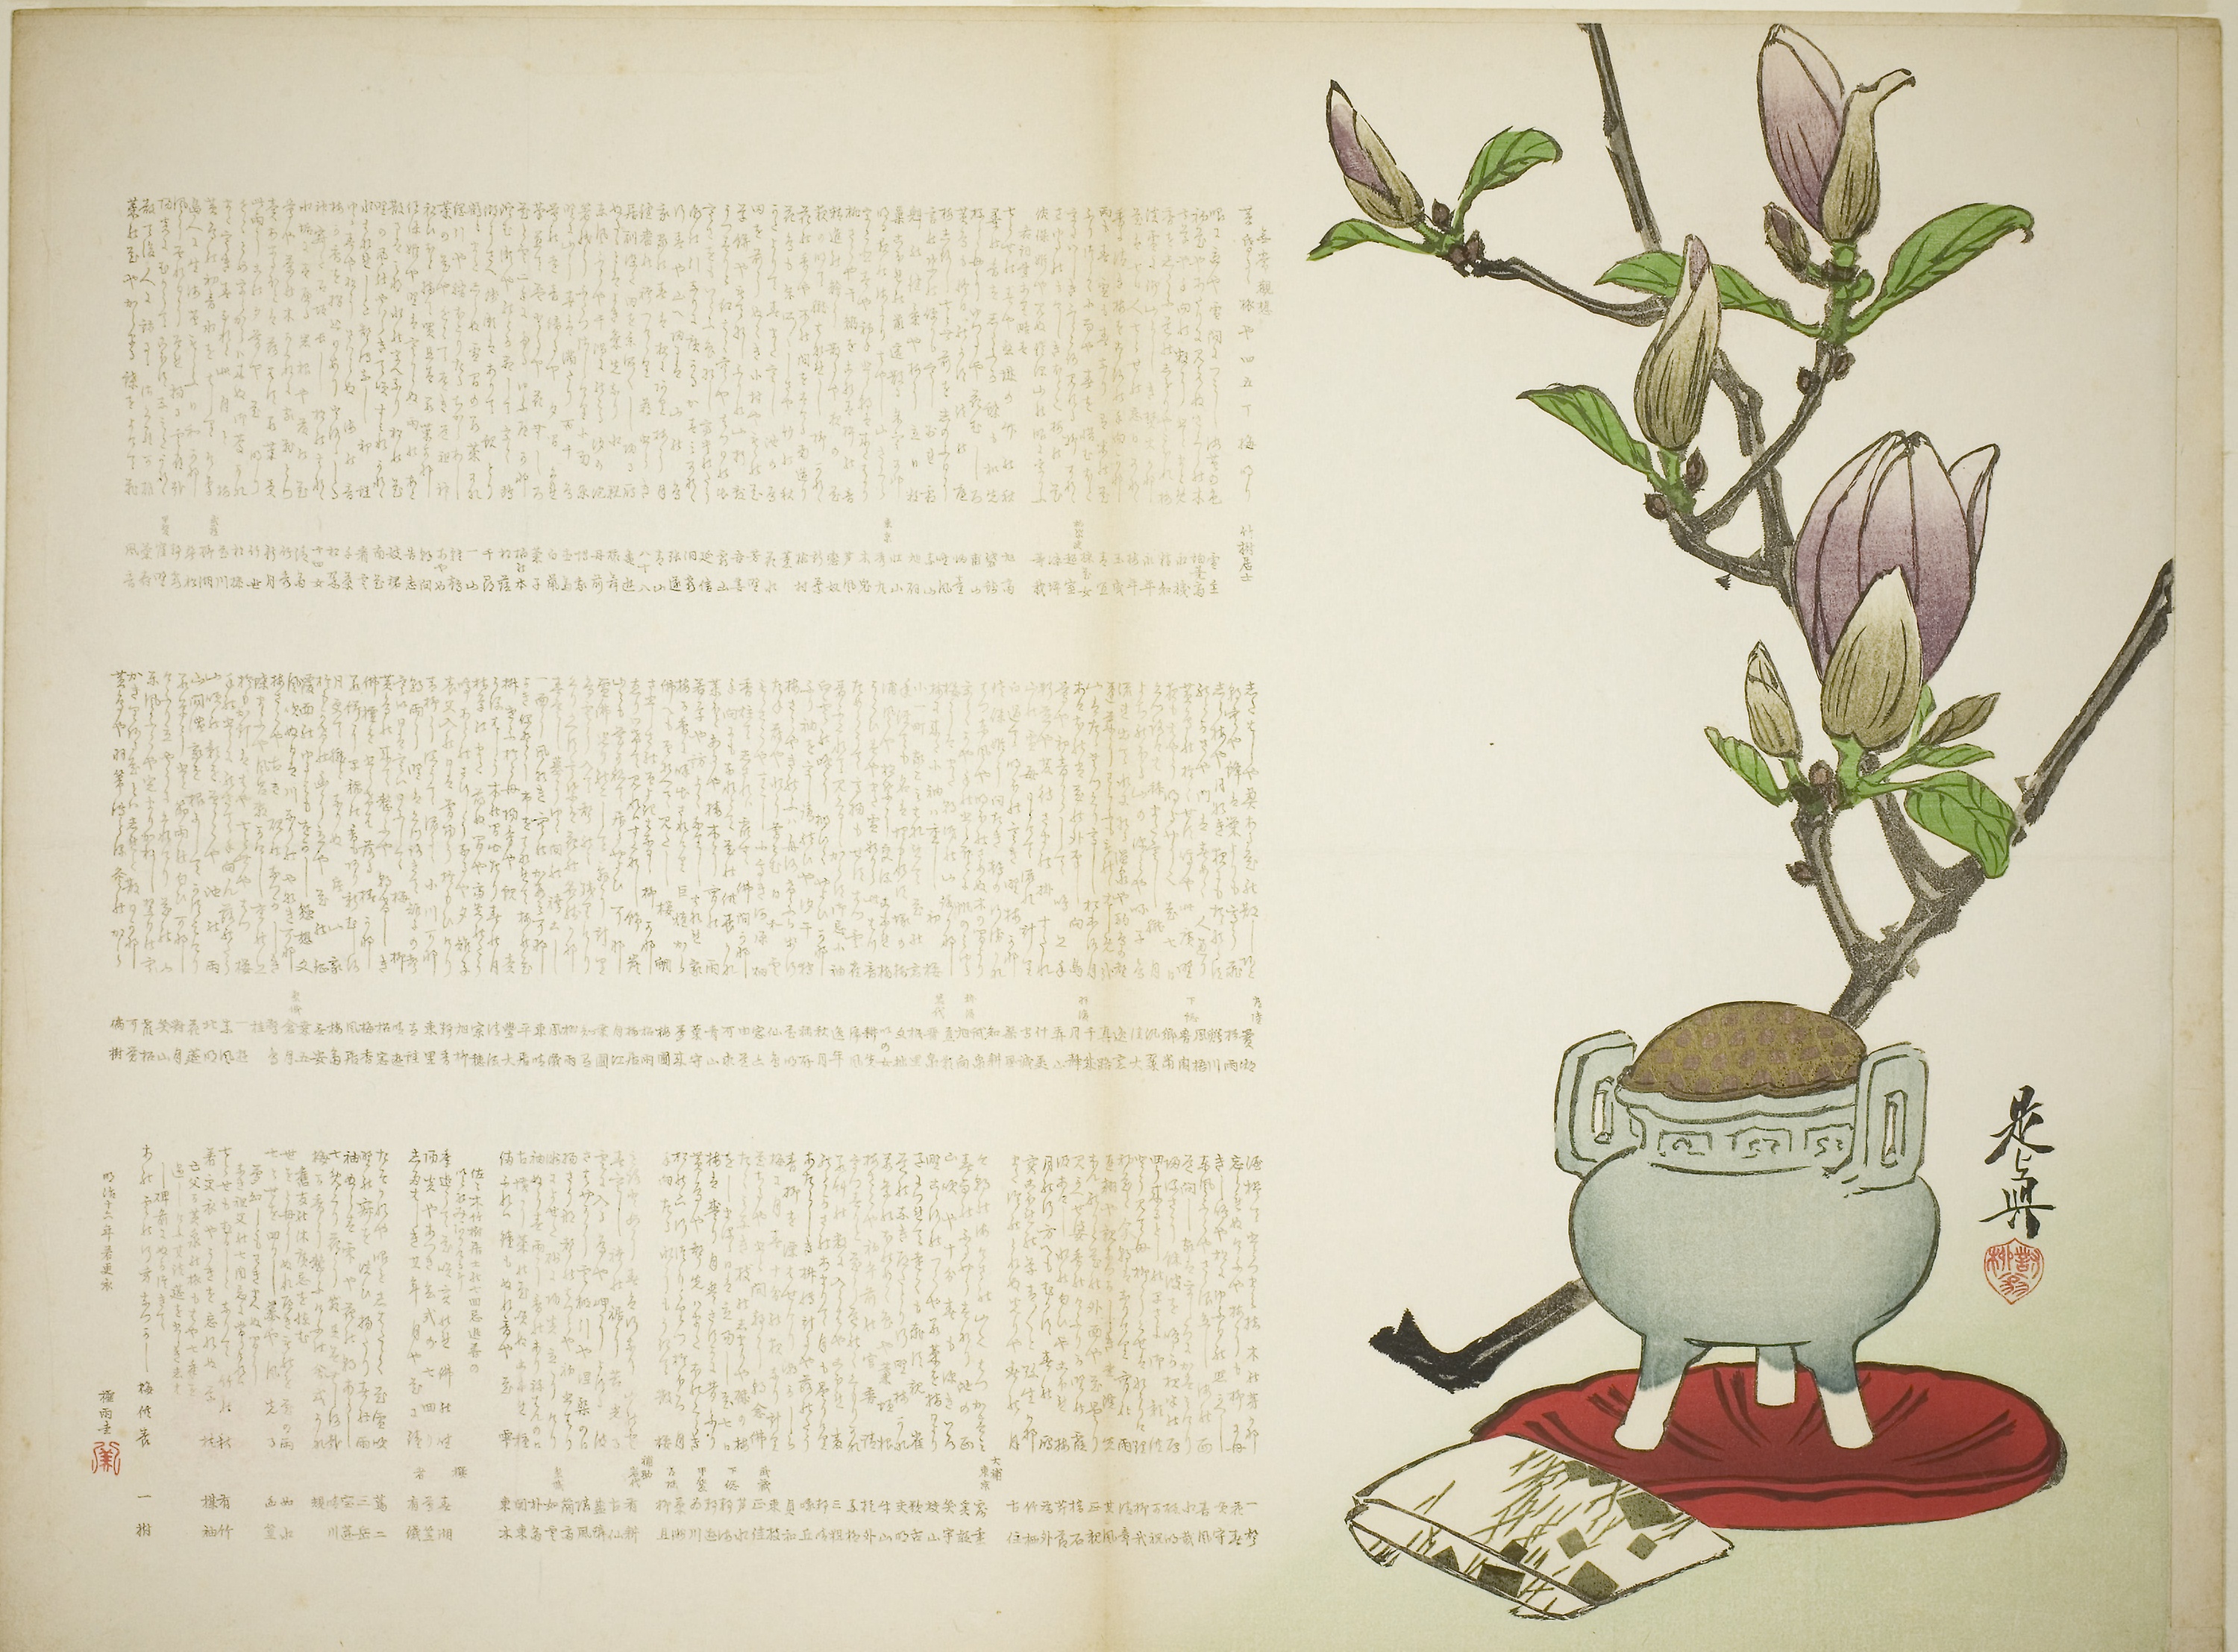
flower, text, flora, design, still life, still life photography, plant, font, flowerpot, illustration, drawing, twig, branch